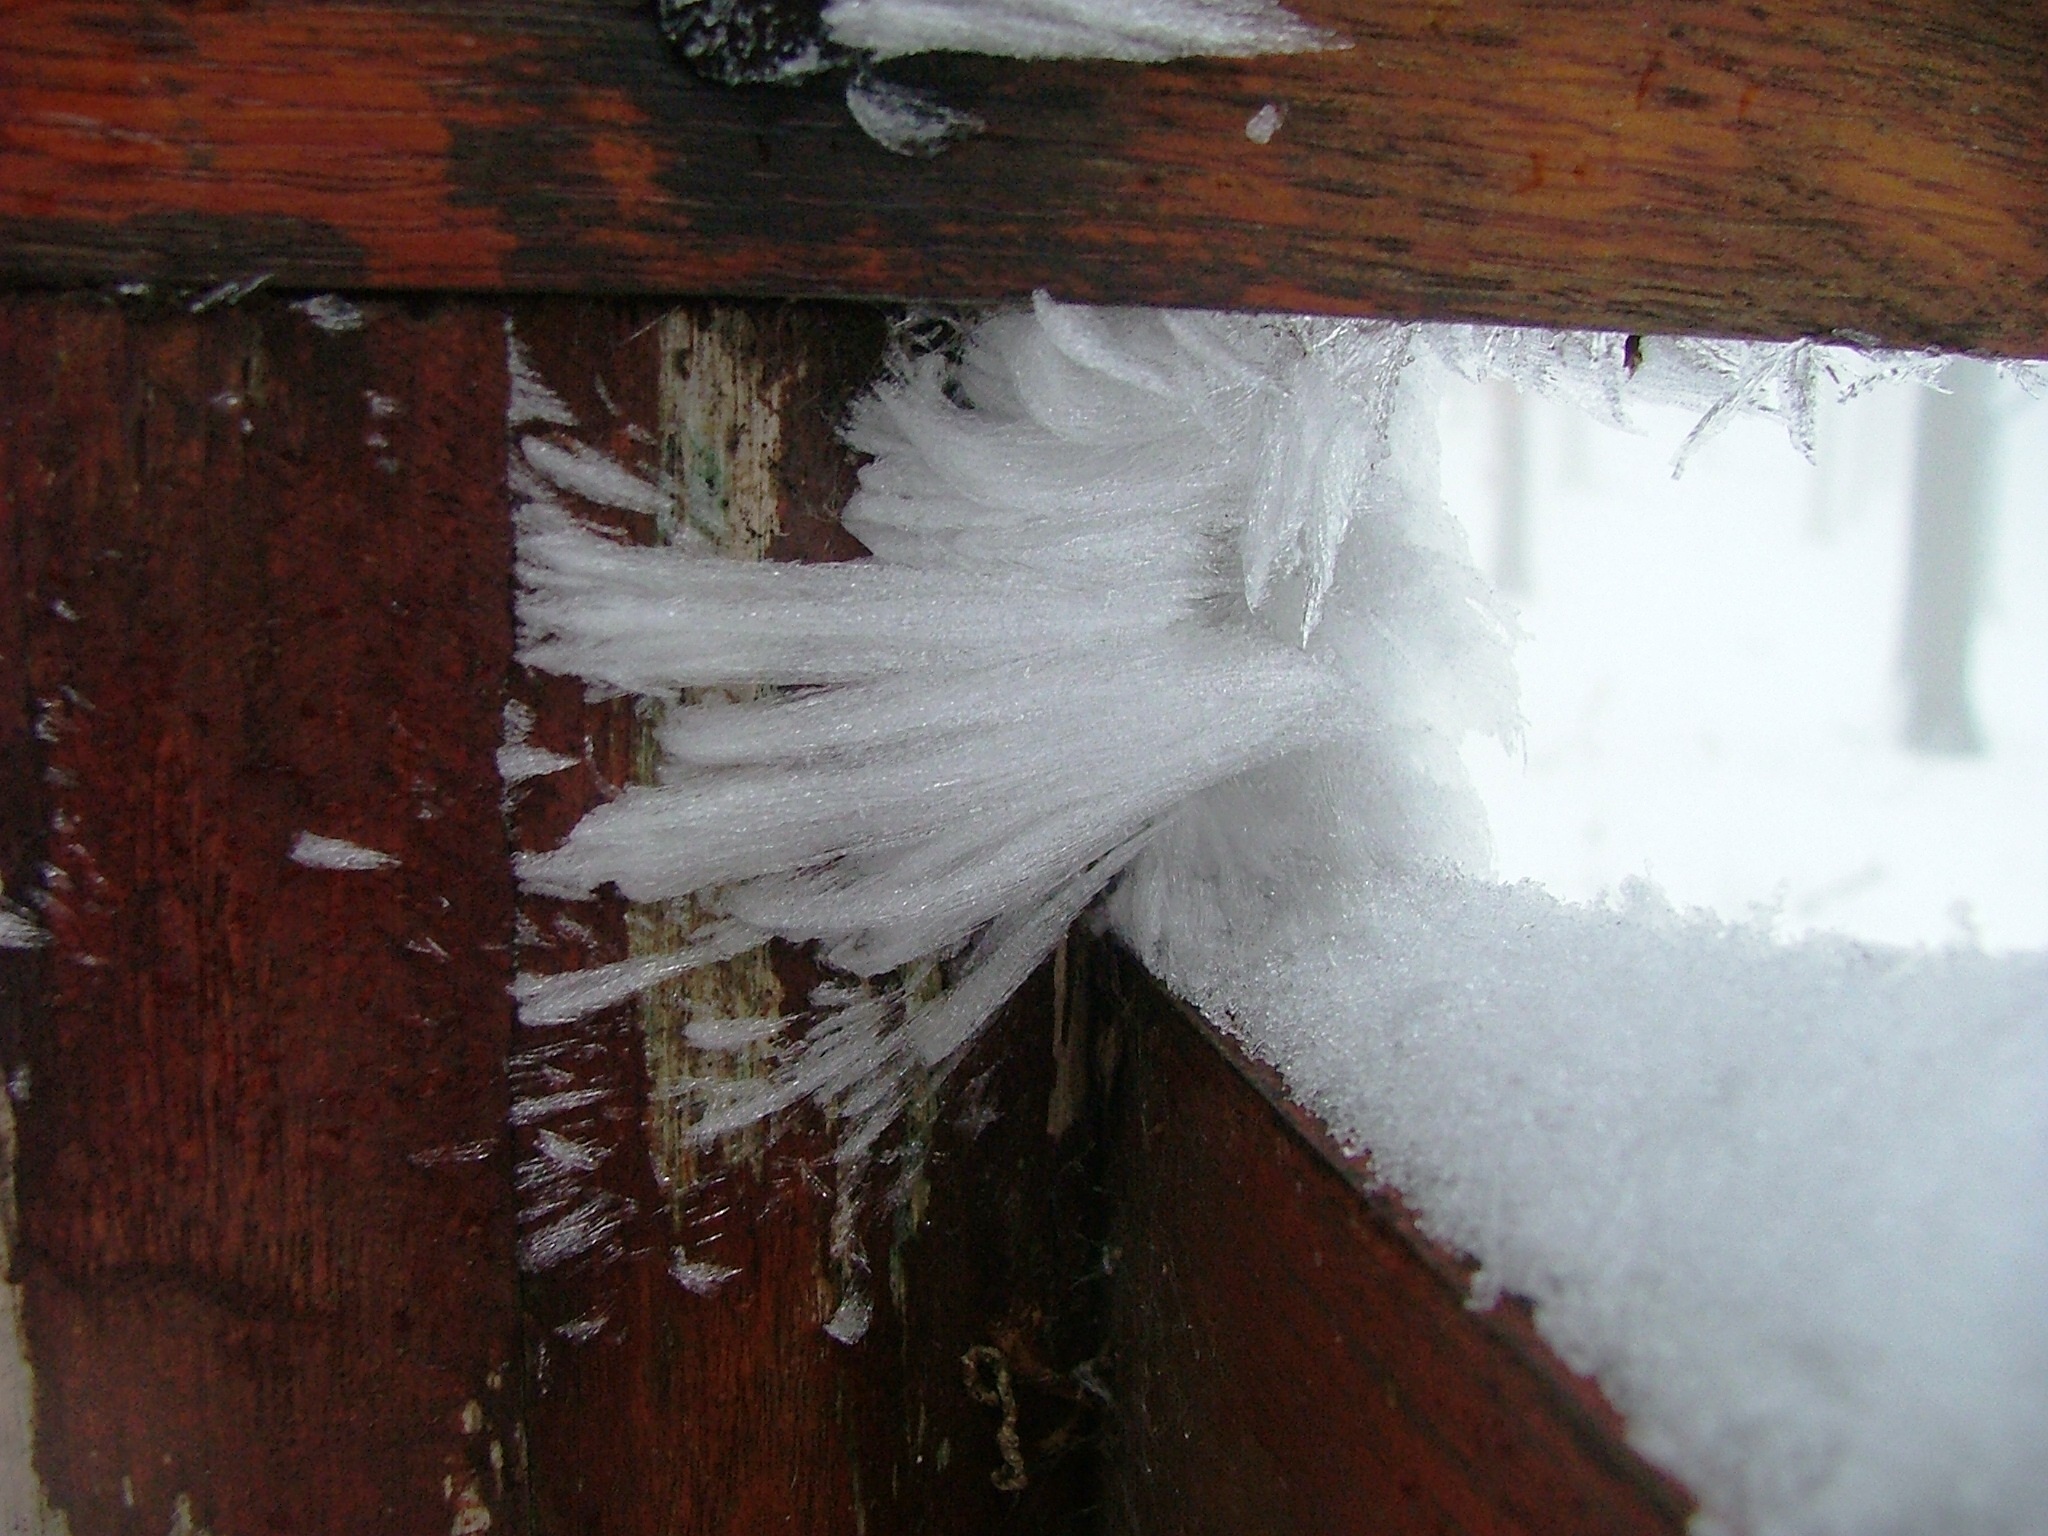
water, nature, forest, snow, winter, wing, wood, white, frost, ice, red, color, weather, season, rime, freezing, beech mountain, ice beard